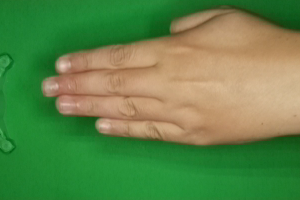
Label: paper